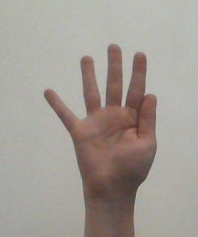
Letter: sheen